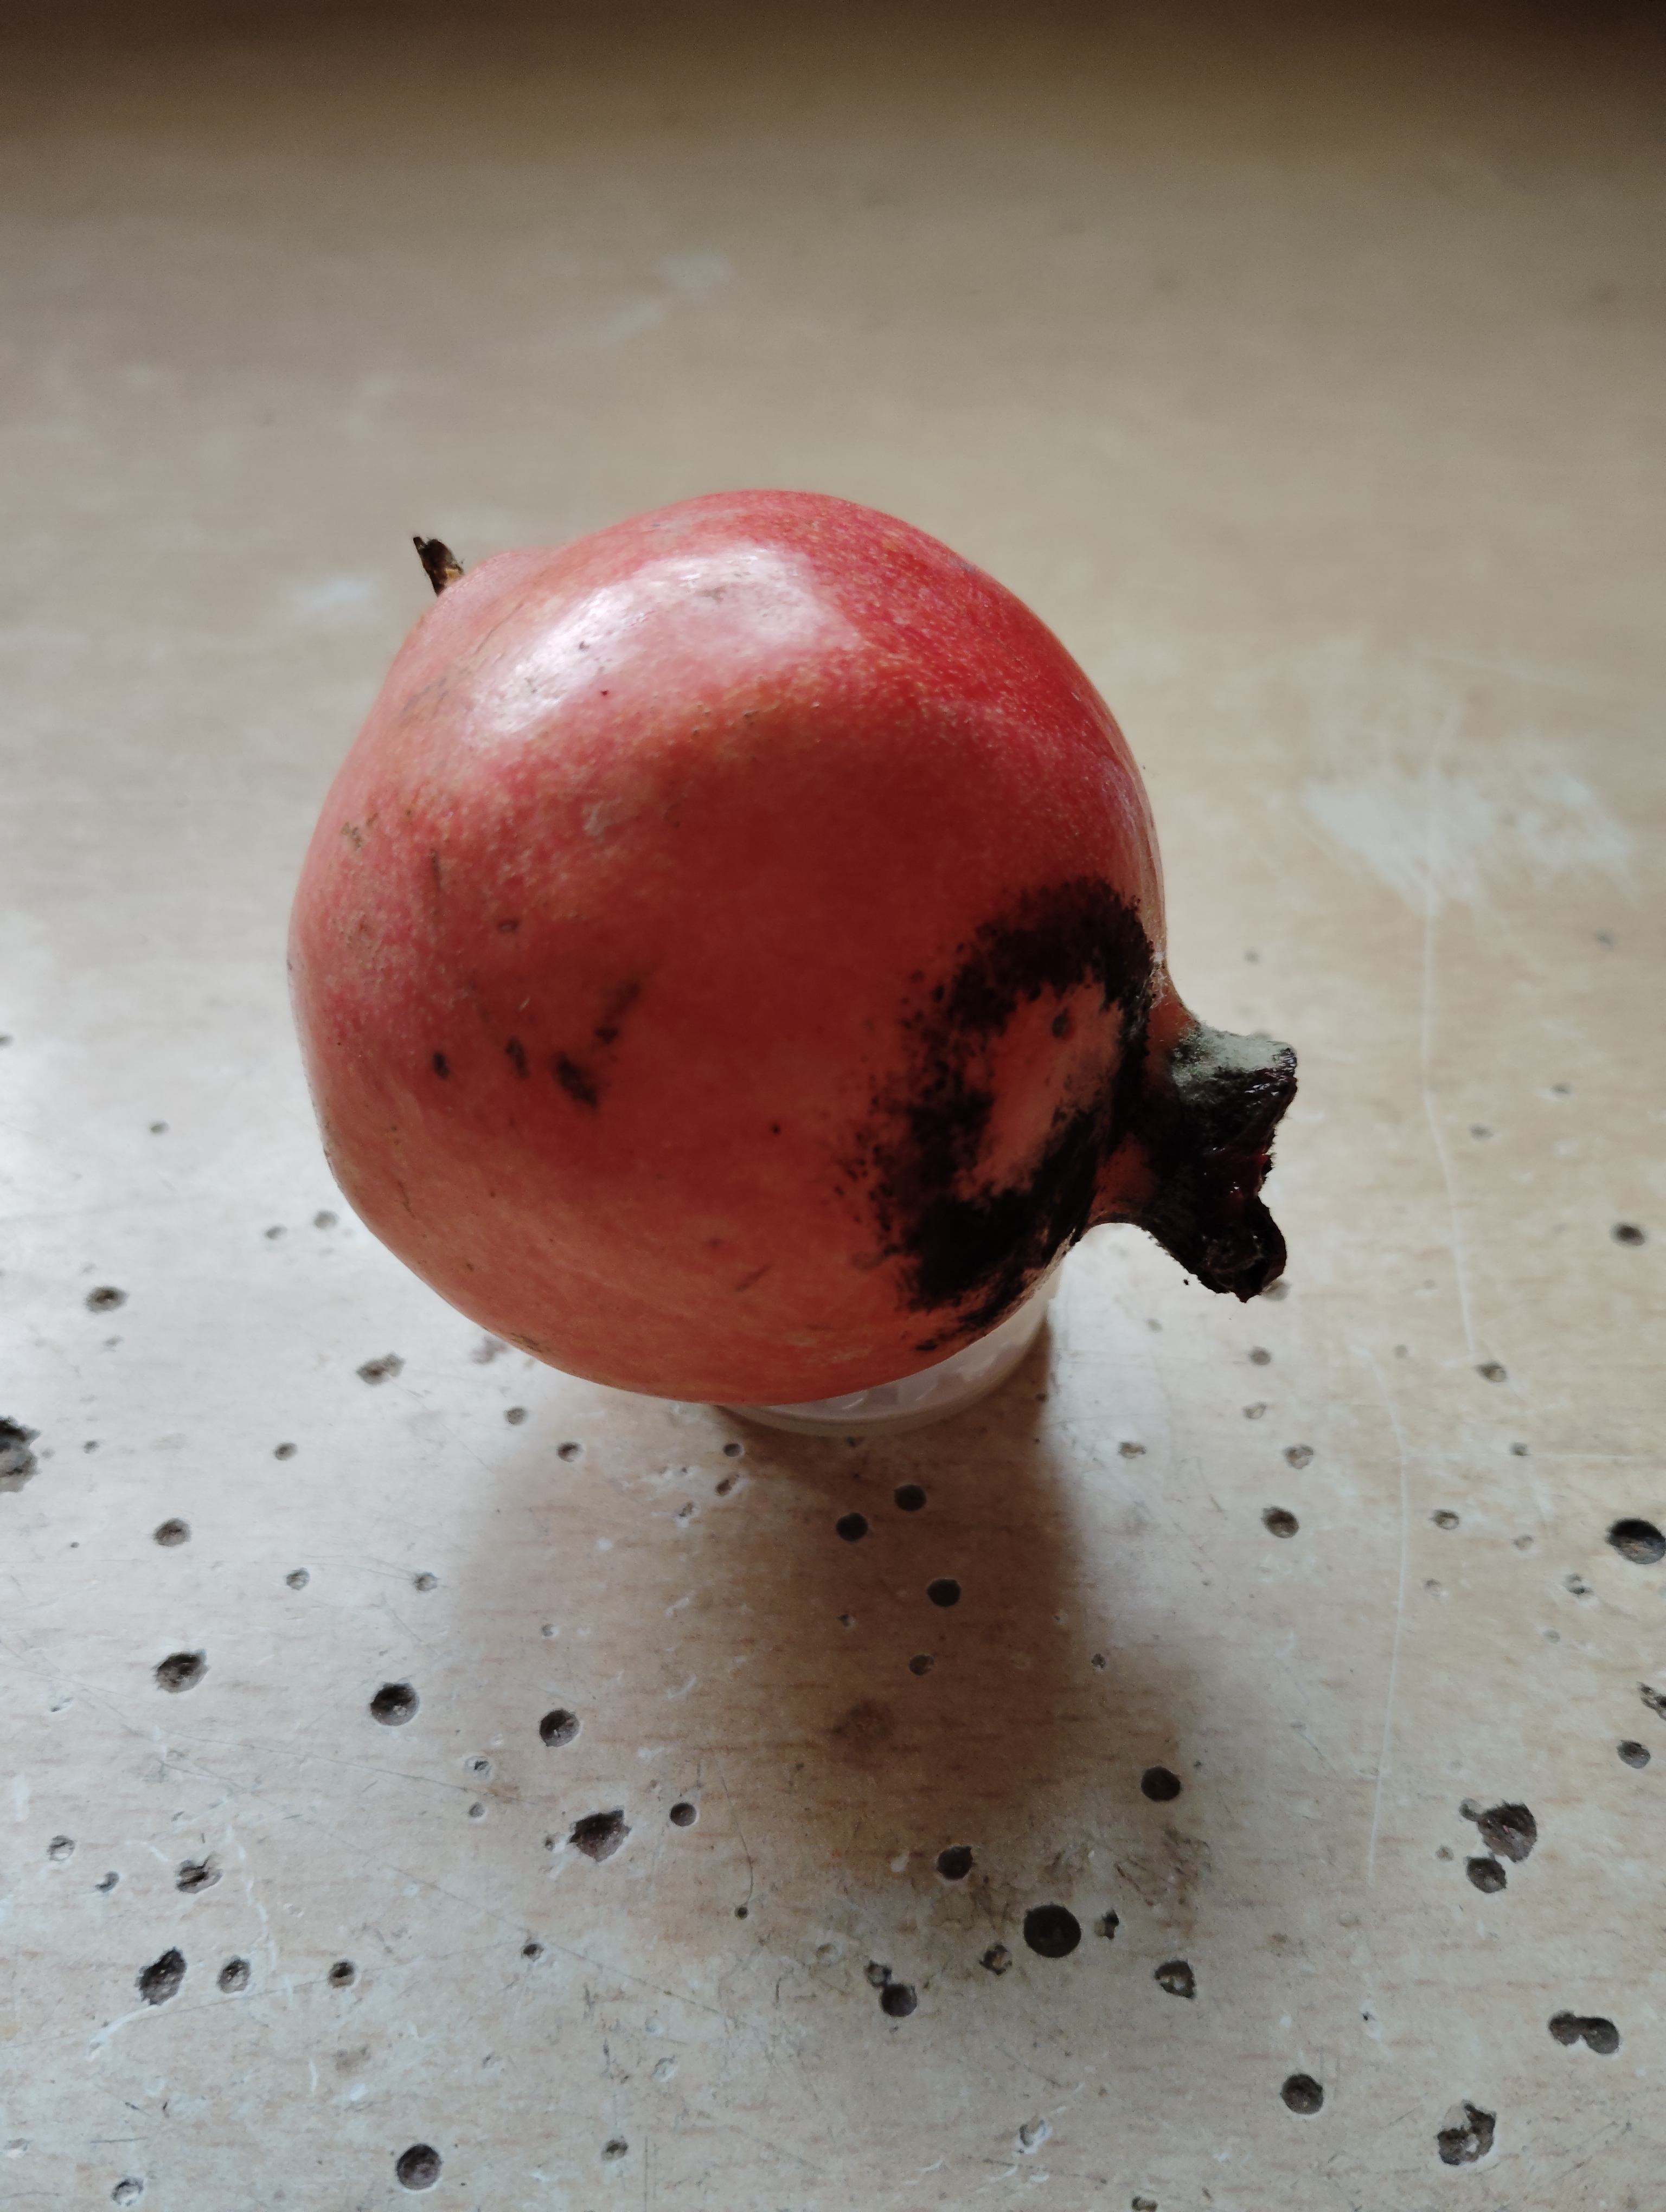
Label: No Defect